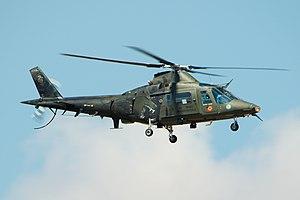
L’Agusta A.109 est un hélicoptère bimoteur léger polyvalent à usage civil et militaire italien. Depuis le rapprochement entre Agusta et Westland, il est baptisé AW109.
Le 1ᵉʳ Wing est une escadre de la Composante Air de l'armée belge basée à Beauvechain. Il est le centre la formation des pilotes de l'armée belge.